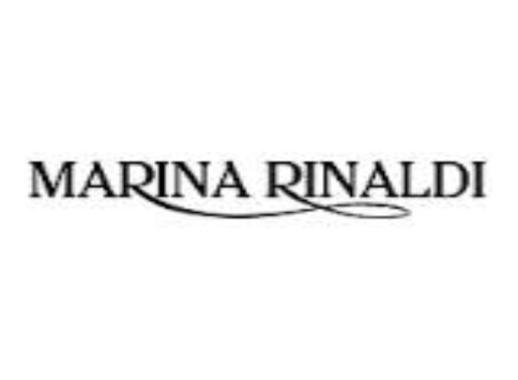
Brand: marina rinaldi
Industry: Clothes